Berthe Arnold

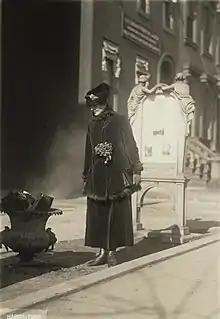
Berthe Arnold looking downward at an urn containing a burning "watchfire" maintained in front of National Woman's Party headquarters in Washington, D.C. Harris & Ewing, Washington, D.C. (photographer), January 1919, Library of Congress

Berthe Arnold, also known as Berthe Arnold Knorr (June 14, 1896 – December 30, 1968) was a suffragist and a National Woman's Party organizer from Colorado Springs, Colorado. She participated in protests for women's right to vote, during which she was attacked by mobs and arrested, until the passage of the Nineteenth Amendment to the United States Constitution.